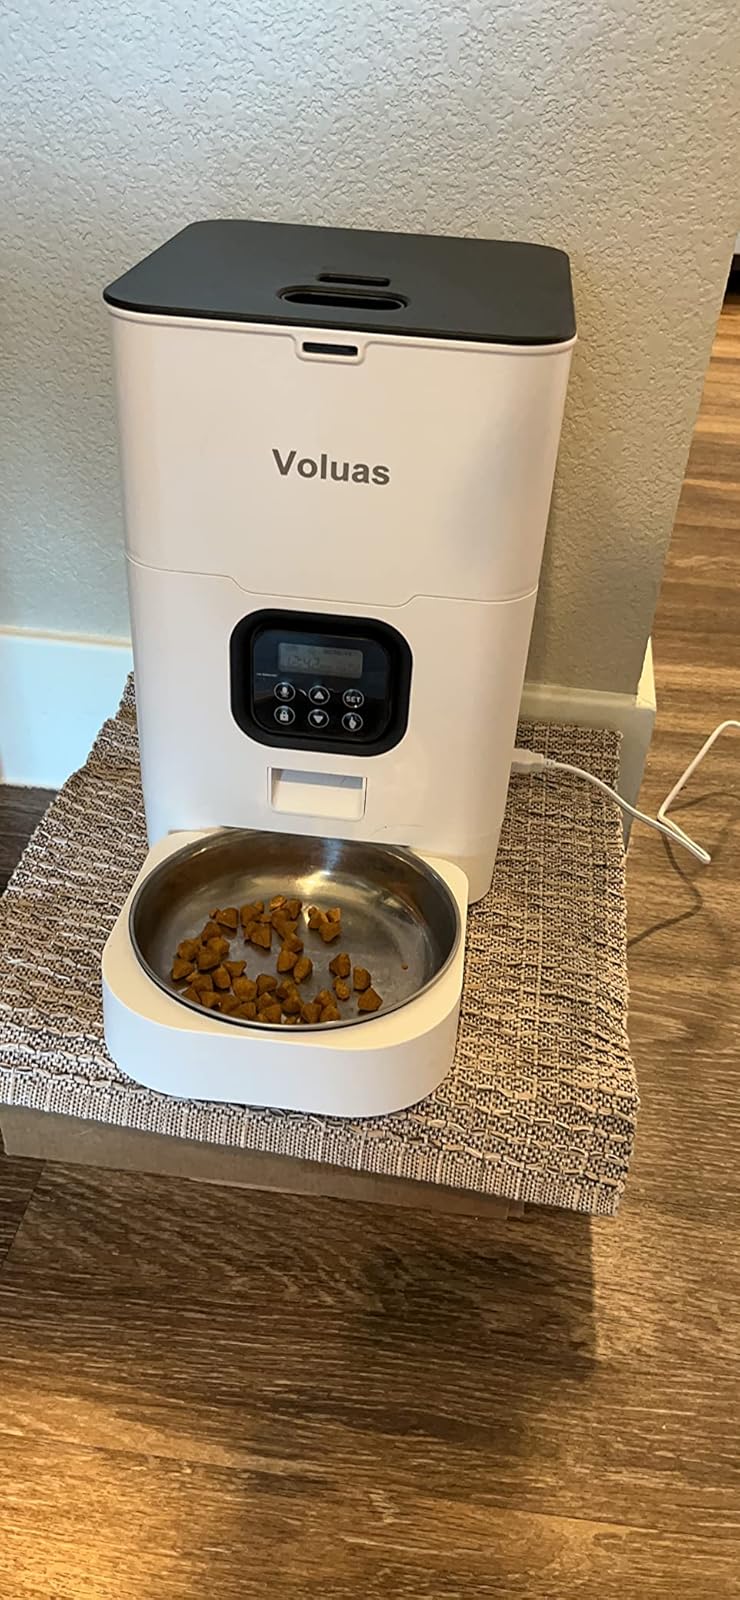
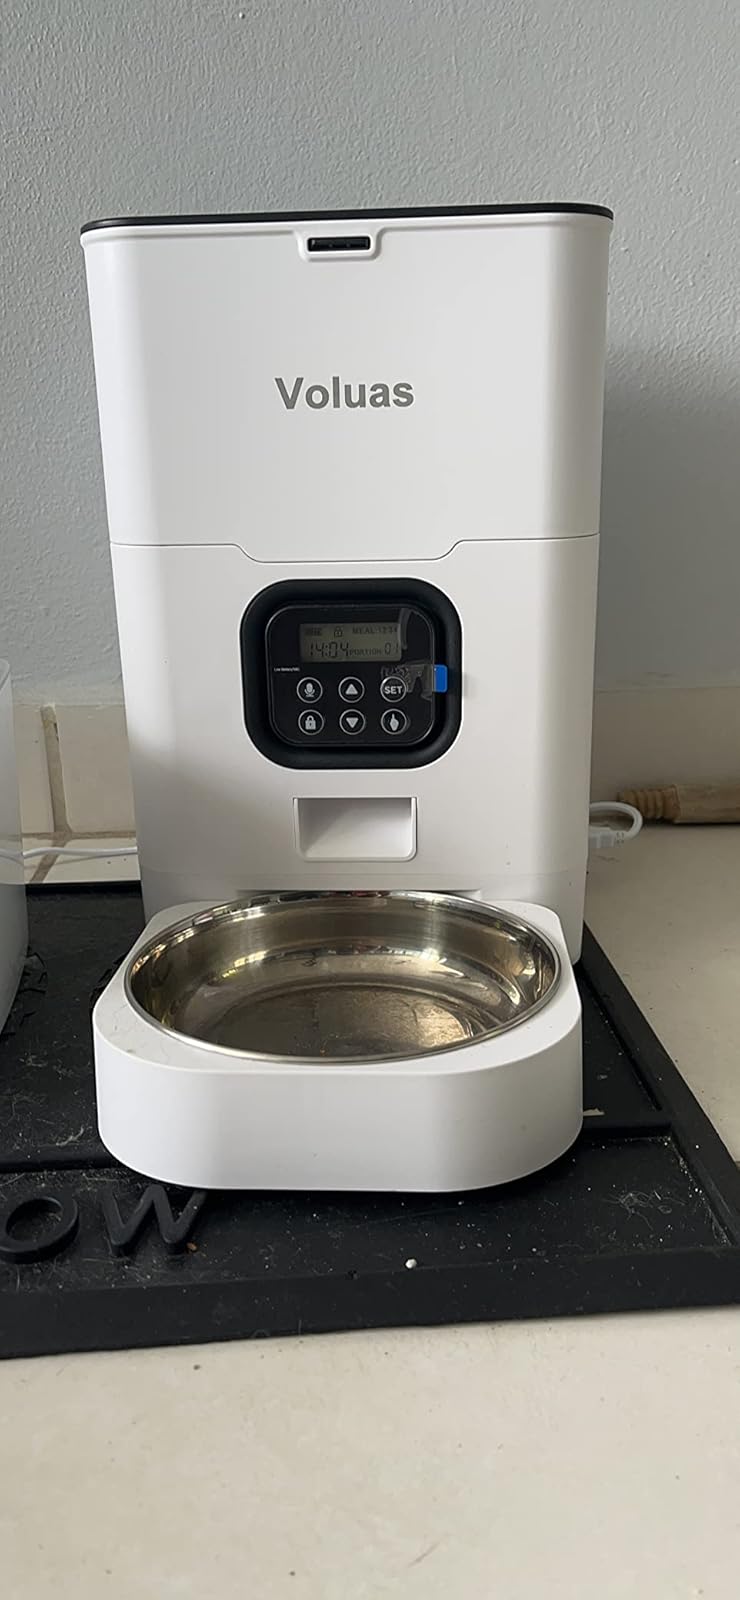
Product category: items_feeder
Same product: yes